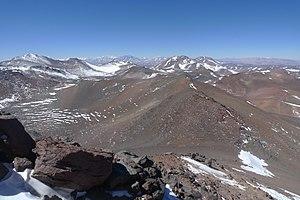
La province de La Rioja est une subdivision de l'Argentine située au nord-ouest du pays. Elle est limitée au nord-ouest par le Chili, à l'ouest par la province de San Juan, au sud par la province de San Luis à l'est par la province de Córdoba et au nord par la province de Catamarca.